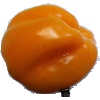
Label: yellow_pepper